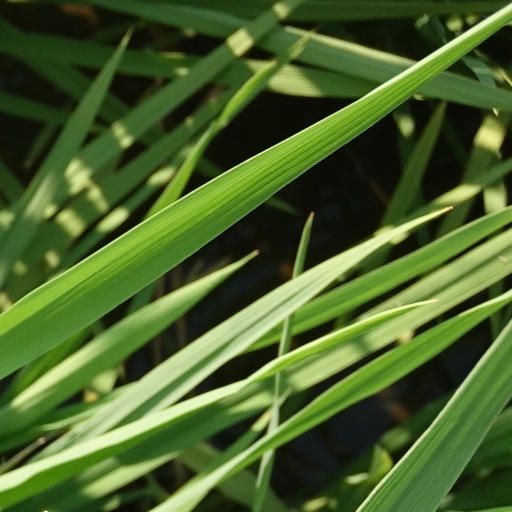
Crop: rice